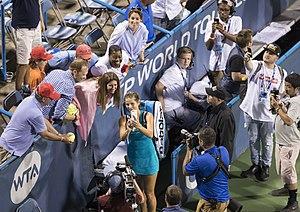
Julia Görges, née le 2 novembre 1988 à Bad Oldesloe, est une joueuse de tennis allemande professionnelle depuis 2005. Sa surface de prédilection est le dur. Elle est entraînée depuis le début de 2016 par Michael Geserer et Matthias Mischka, après de longues années aux côtés de Sascha Nensel.